Koreans in Japan

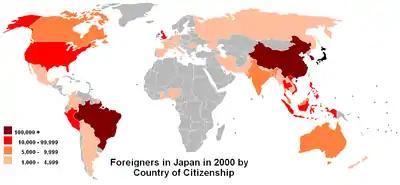
The map of foreign residents living in Japan as of the year 2000.

The modern flow of Koreans to Japan started with the Japan-Korea Treaty of 1876 and increased dramatically after 1920. During World War II, a large number of Koreans were also conscripted by Japan. Another wave of migration started after South Korea was devastated by the Korean War in the 1950s. Also noteworthy was the large number of refugees from the massacres on Jeju Island by the South Korean government.